Khidr

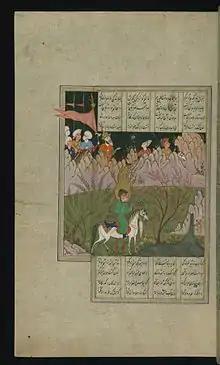
al-Khiḍr and Alexander the Great in front of the Fountain of Life

The Islamic scholar Said Nursî believed that Khidr, a figure in Islamic tradition, is alive and at the second degree of life. Some religious scholars have doubts about this belief. He said al-Khidr and Elijah were free and able to be present in multiple places at the same time. They do not have to eat or drink and are not restricted by human needs. There is a level of sainthood called "the degree of Khidr" where a person receives instruction from Khidr and meets with him. However, sometimes the person at this level is mistaken for Khidr himself.